Native American trade

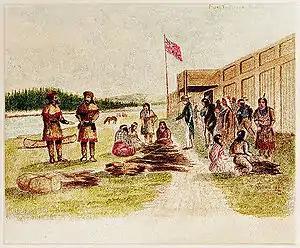
Fur trading at Fort Nez Percés in 1841.

Native American trade refers to trade among the Indigenous people of North America and with European settlers. Trade with Europeans began before the colonial period, continuing through the 19th century and declining around 1937.